Luke 1

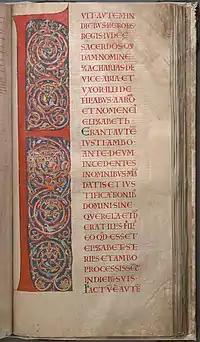
The Latin text of Luke 1:5–8 in Codex Gigas (13th century)

The original text was written in Koine Greek. This chapter is divided into 80 verses.